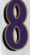
Number: 8